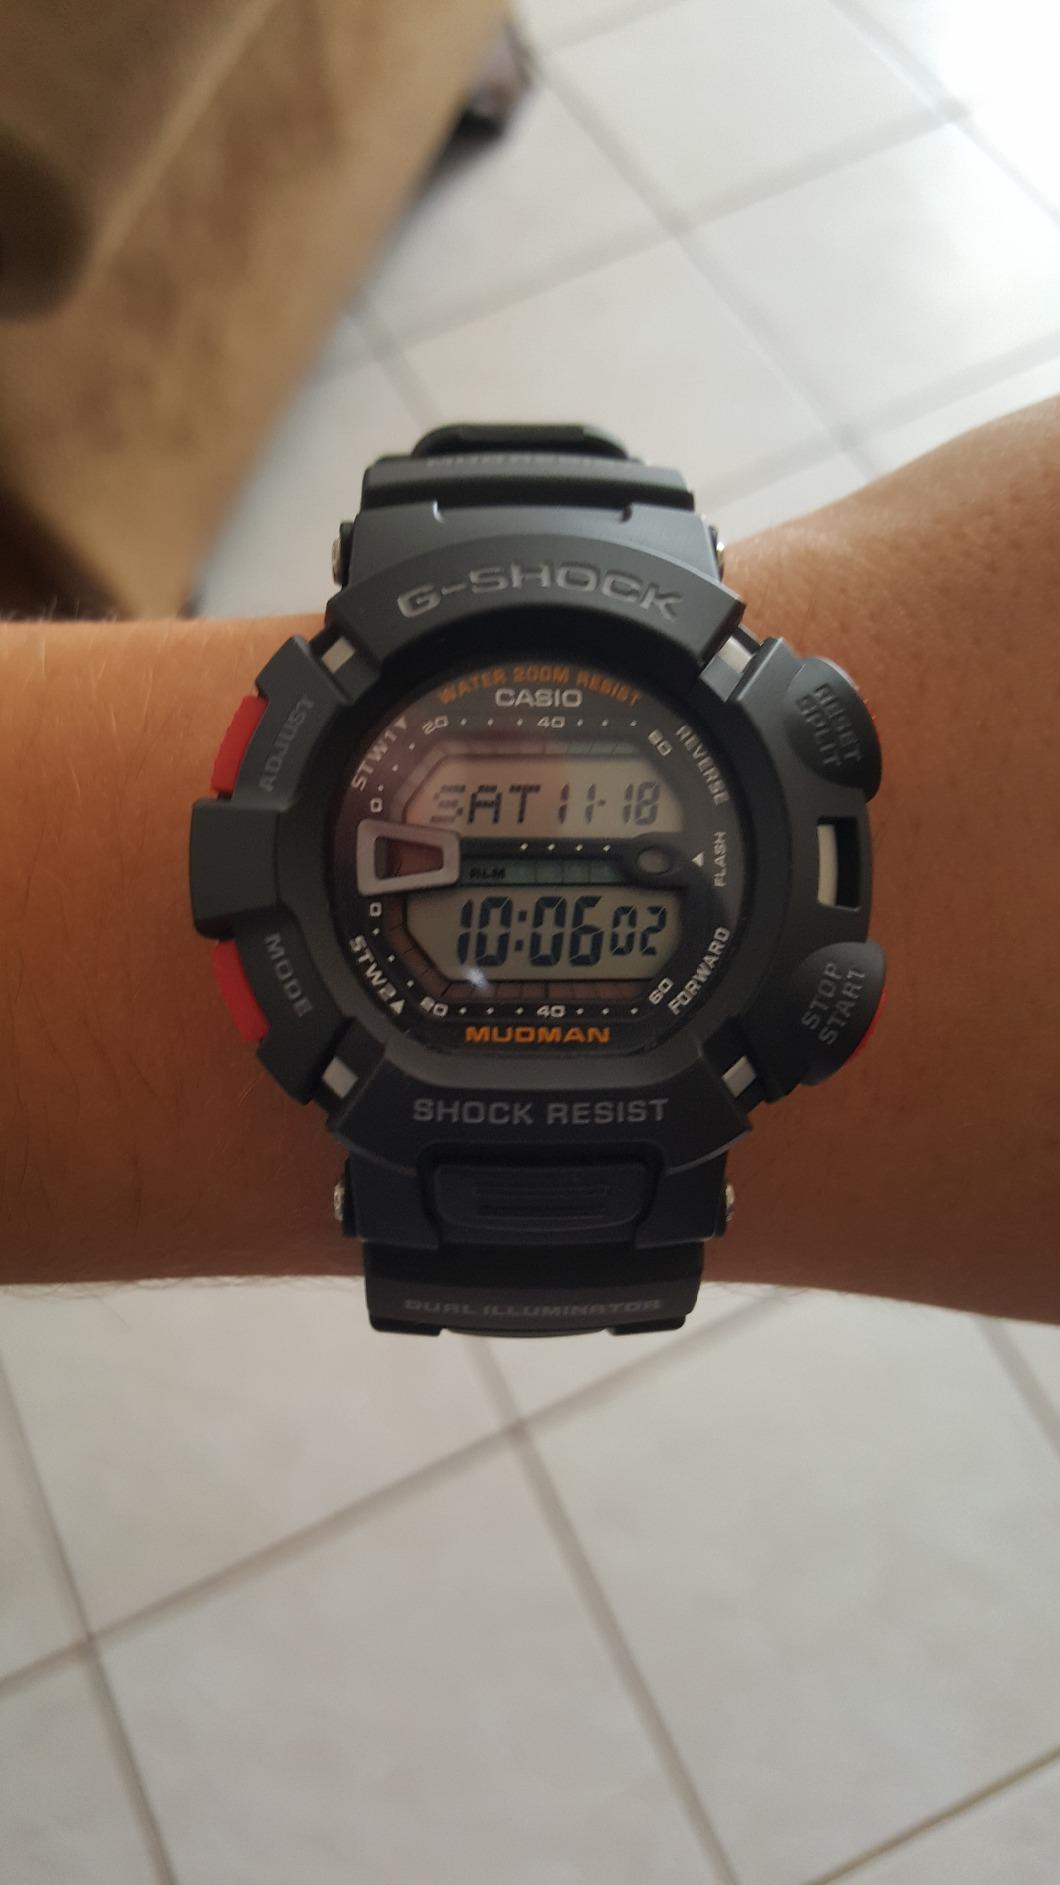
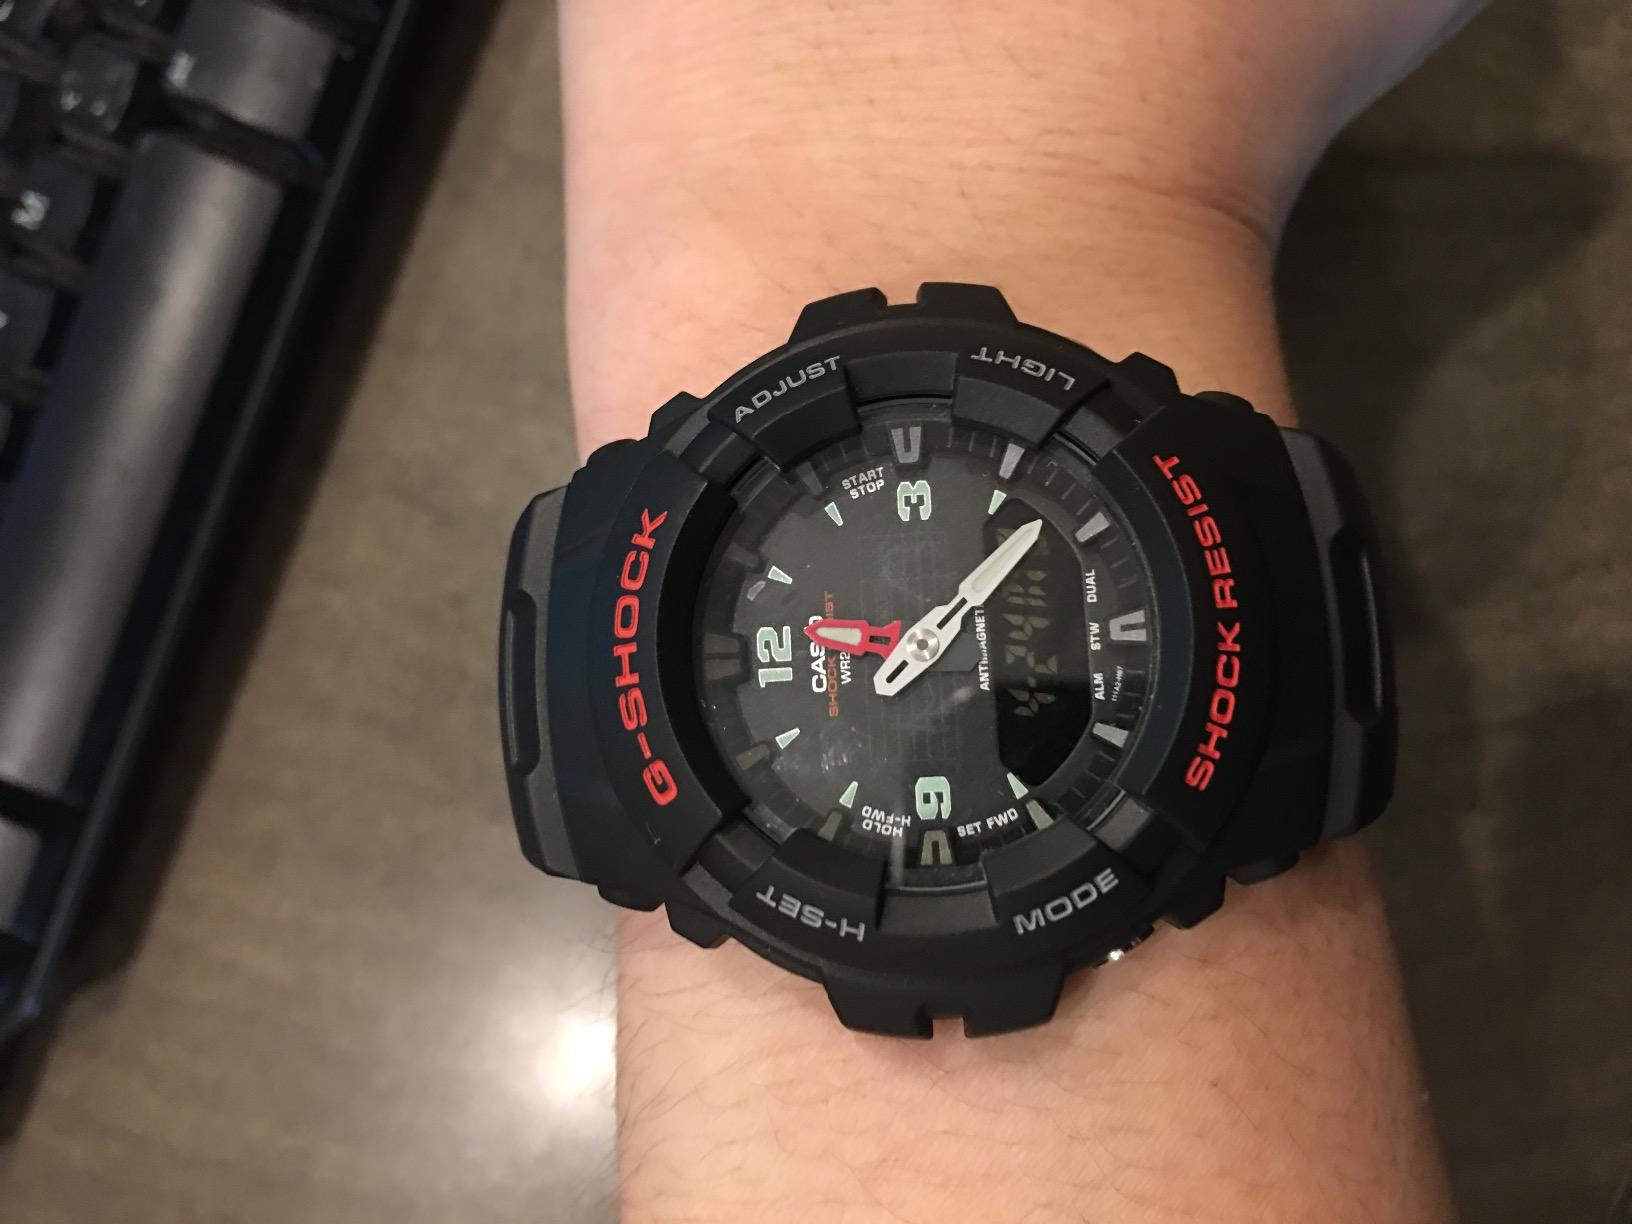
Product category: accessories_watch
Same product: no